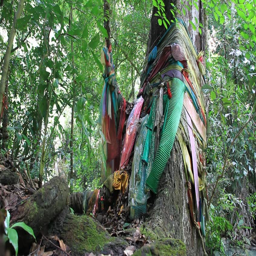
sacral tree in the forest